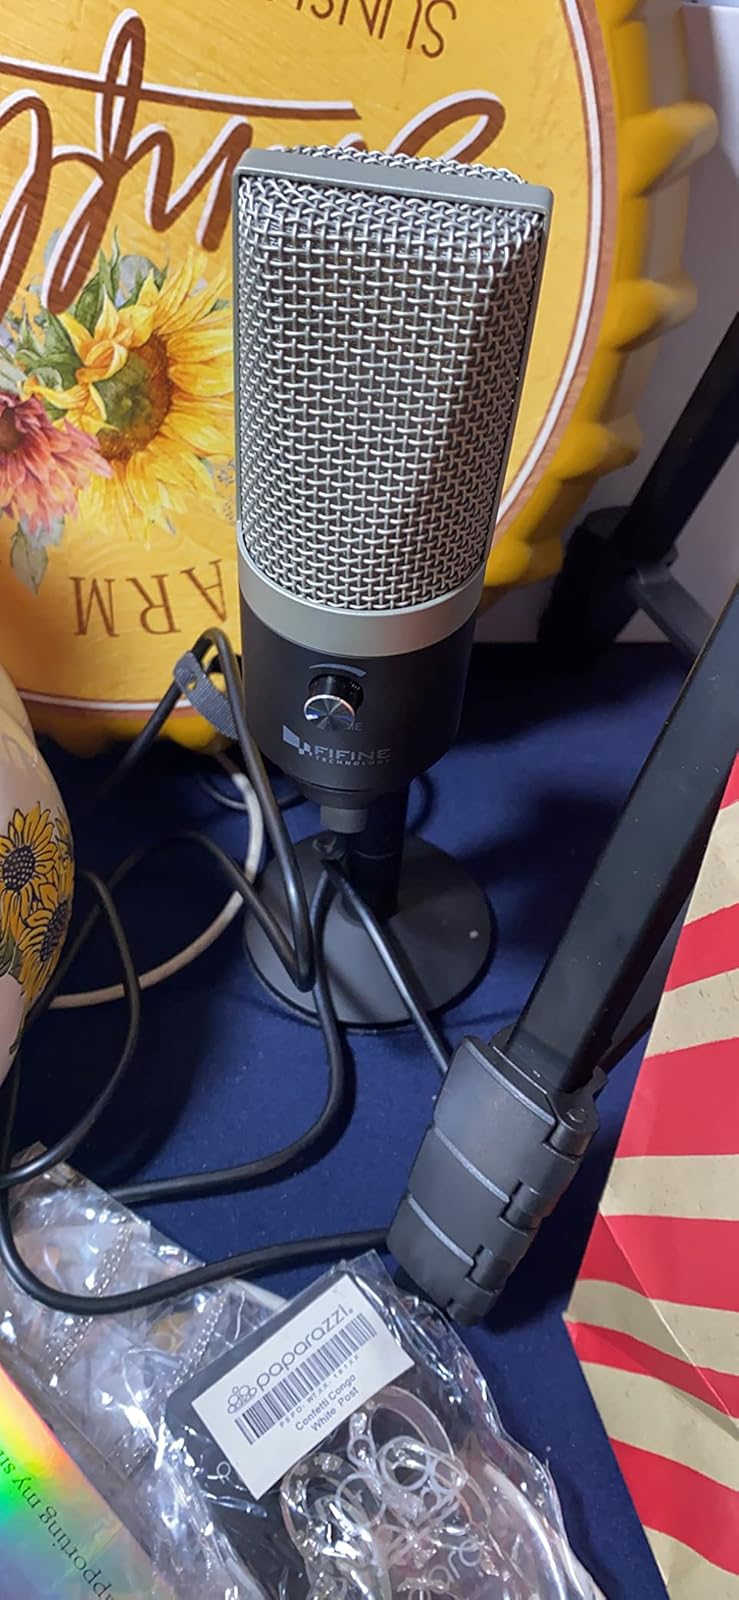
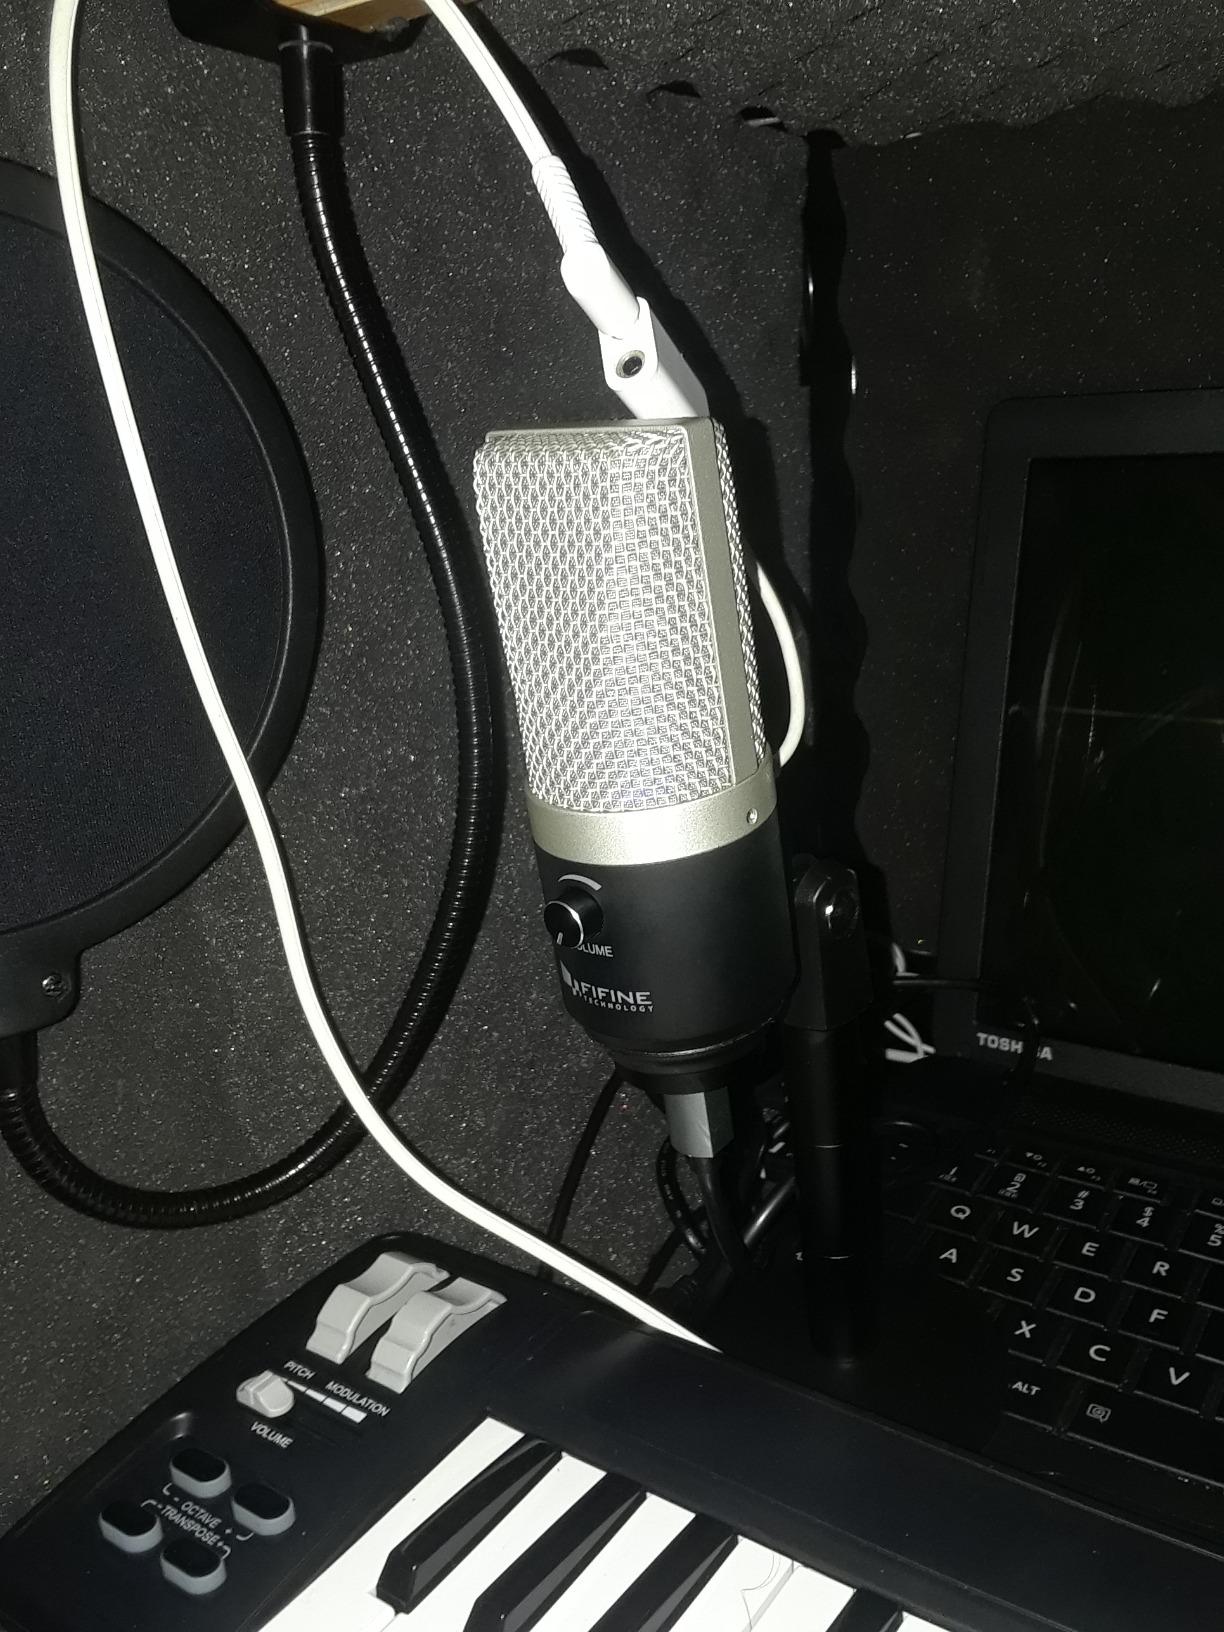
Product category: microphone
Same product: yes